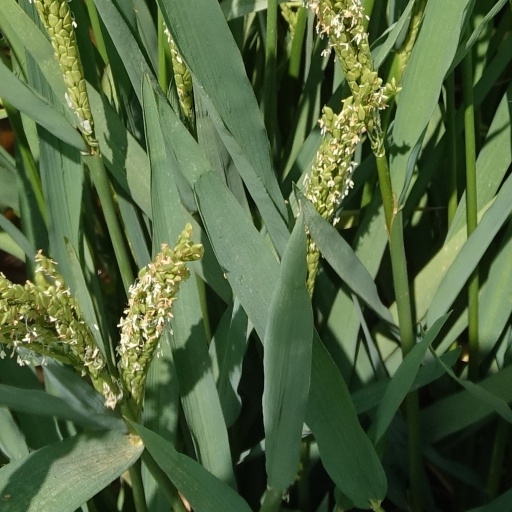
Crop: rice